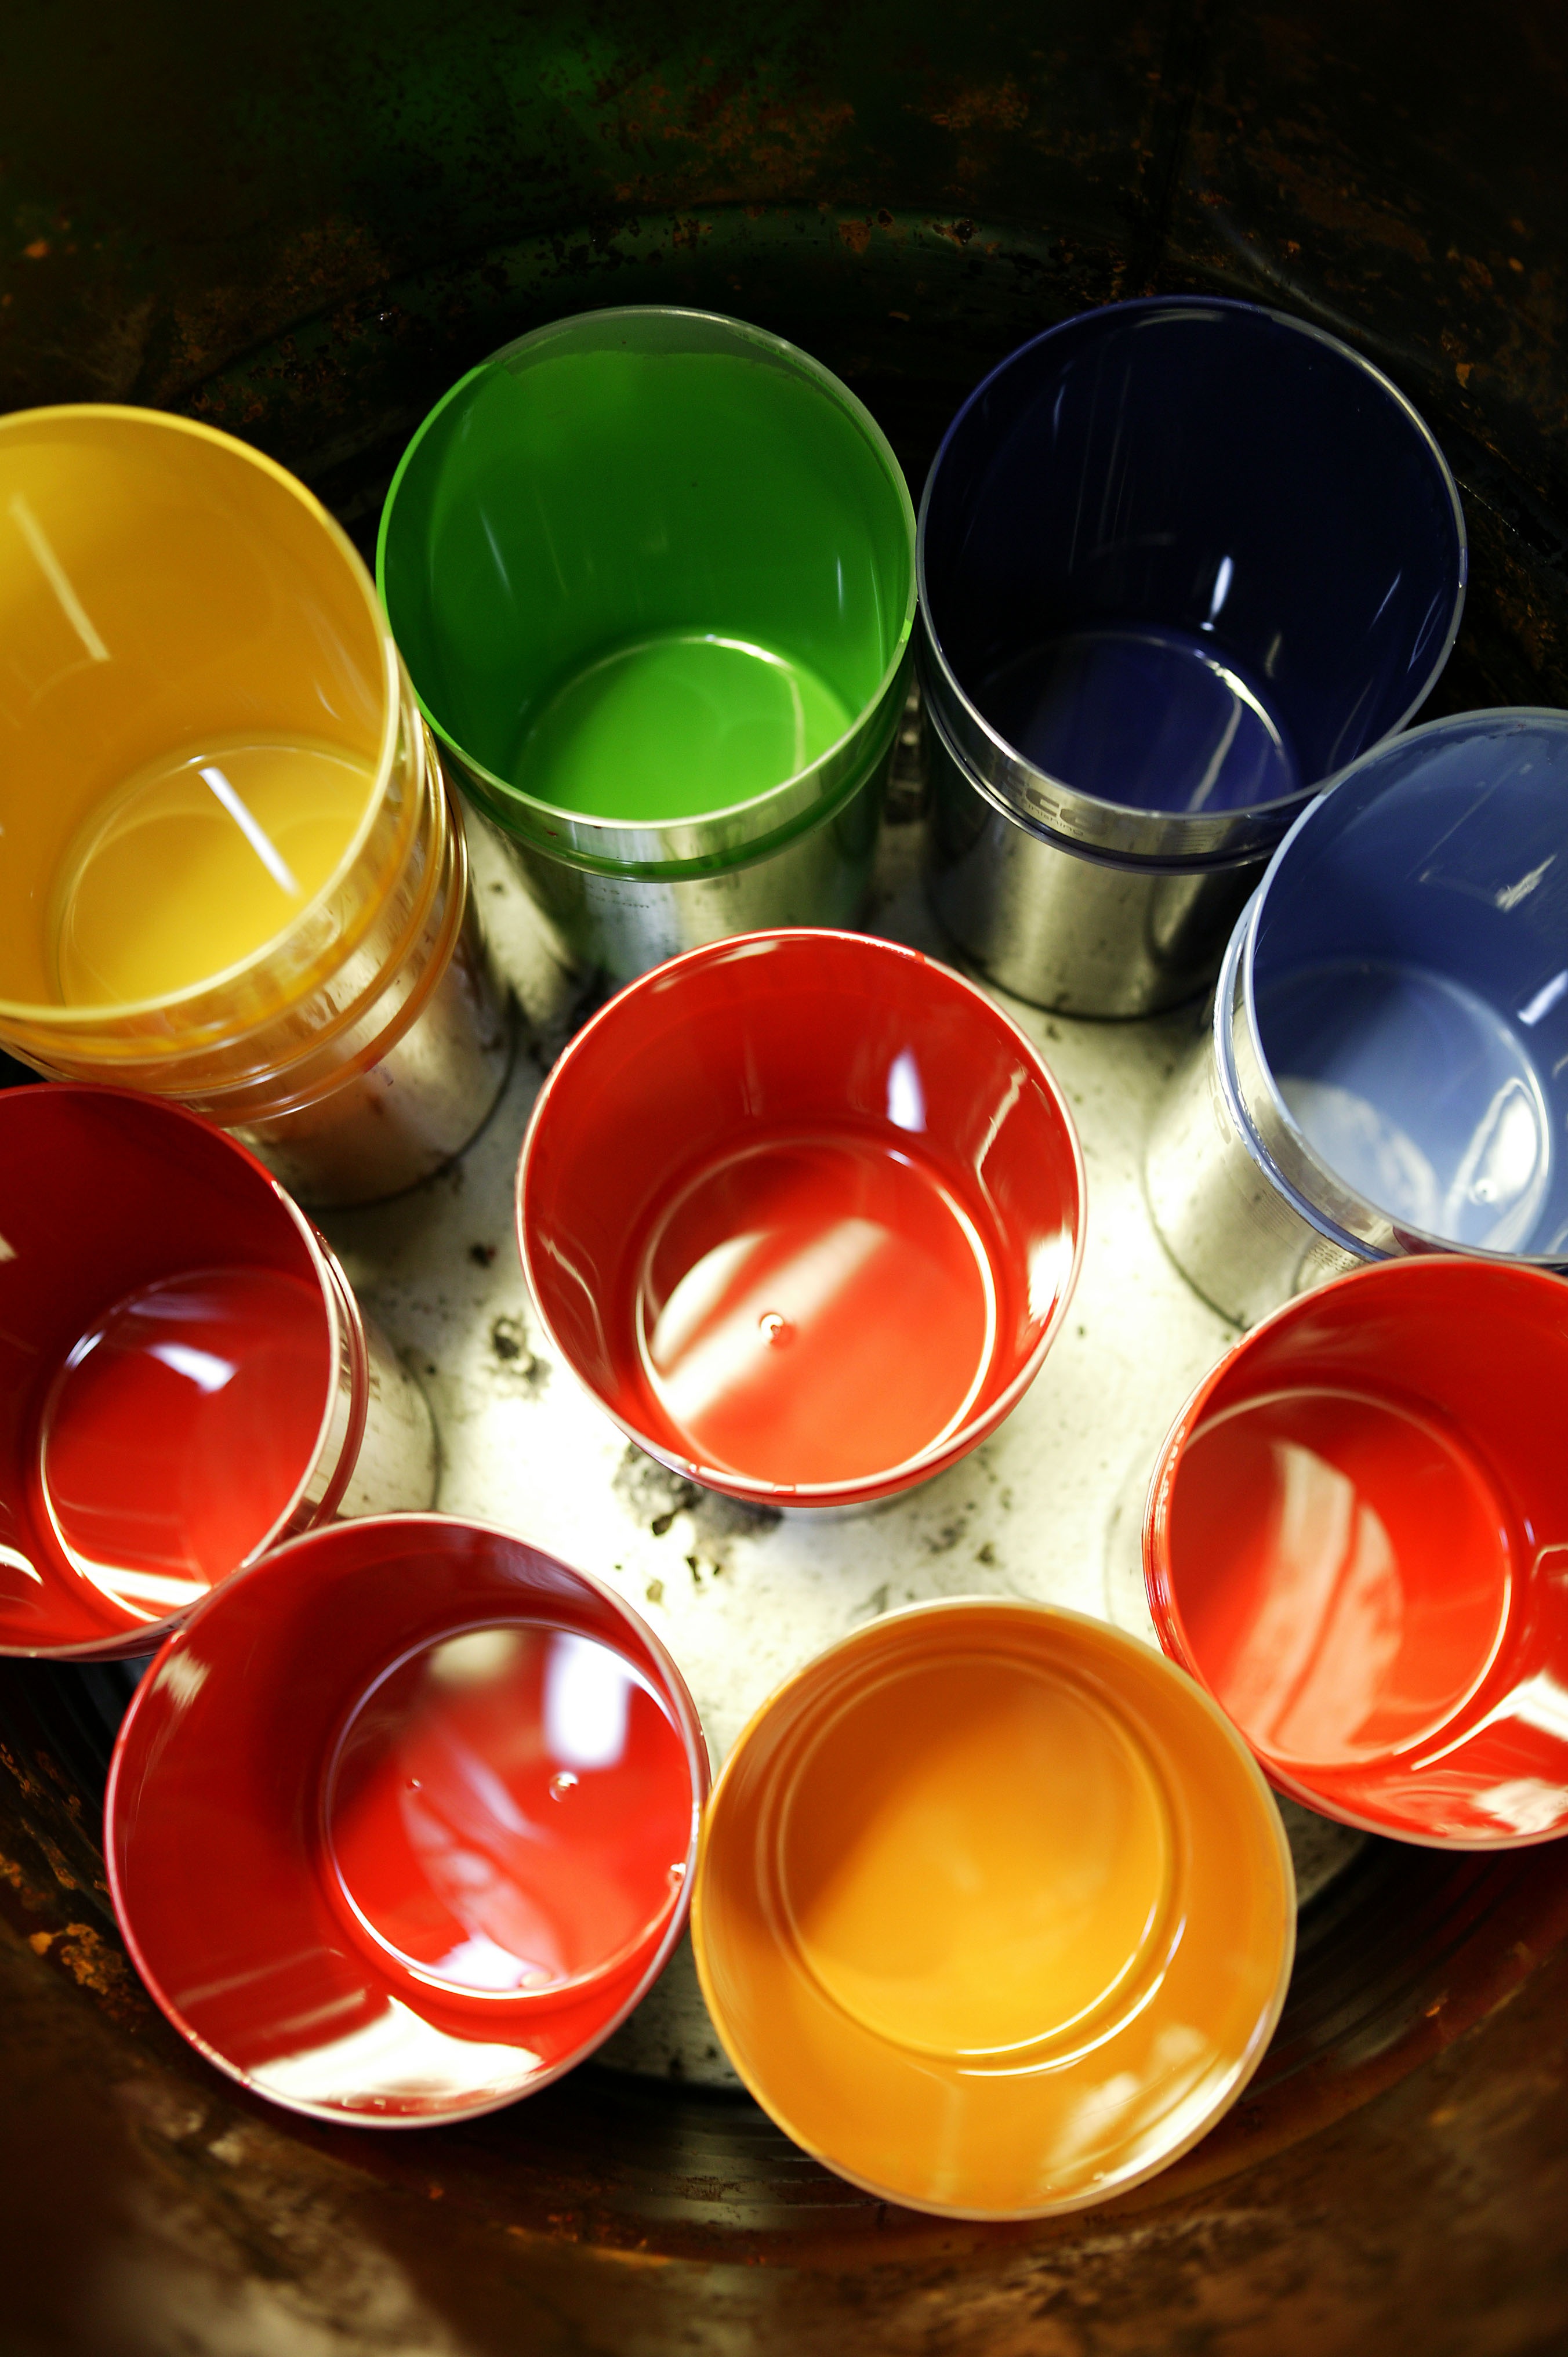
tea, glass, food, red, color, ceramic, paint, lighting, colour, colors, colours, varnishes